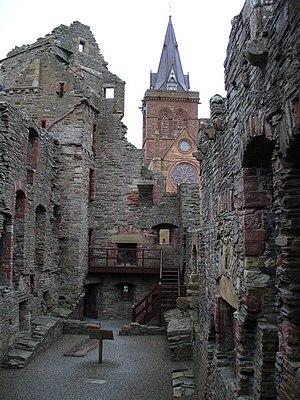
L'article suivant propose une liste des souverains du royaume de Man et des Îles.